Darren Hardy

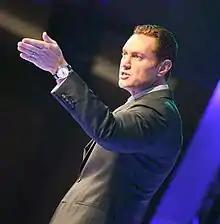

Darren Hardy is an American author, keynote speaker, advisor, and former publisher of "SUCCESS magazine". Hardy is a "New York Times" best-selling author, who wrote "The Entrepreneur Roller Coaster, Living Your Best Year Ever" and "The Compound Effect".